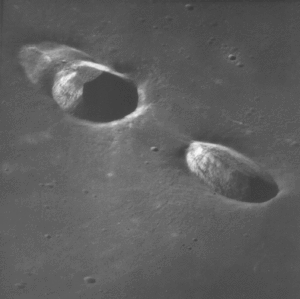
Charles Messier, né à Badonviller dans la principauté de Salm-Salm le 26 juin 1730 et mort à Paris le 12 avril 1817, est un astronome français, éminent chasseur de comètes.